Helmert (crater)

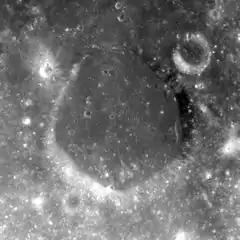
Apollo 8 Hasselblad camera image

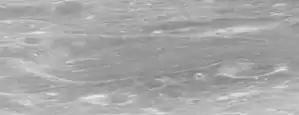
Oblique view from Apollo 17

Helmert is a lunar impact crater at the southern edge of the Mare Smythii. It lies near the eastern limb of the Moon, and from the Earth it is seen nearly from the side. The visibility of this feature can be strongly affected by libration of the Moon in its orbit.